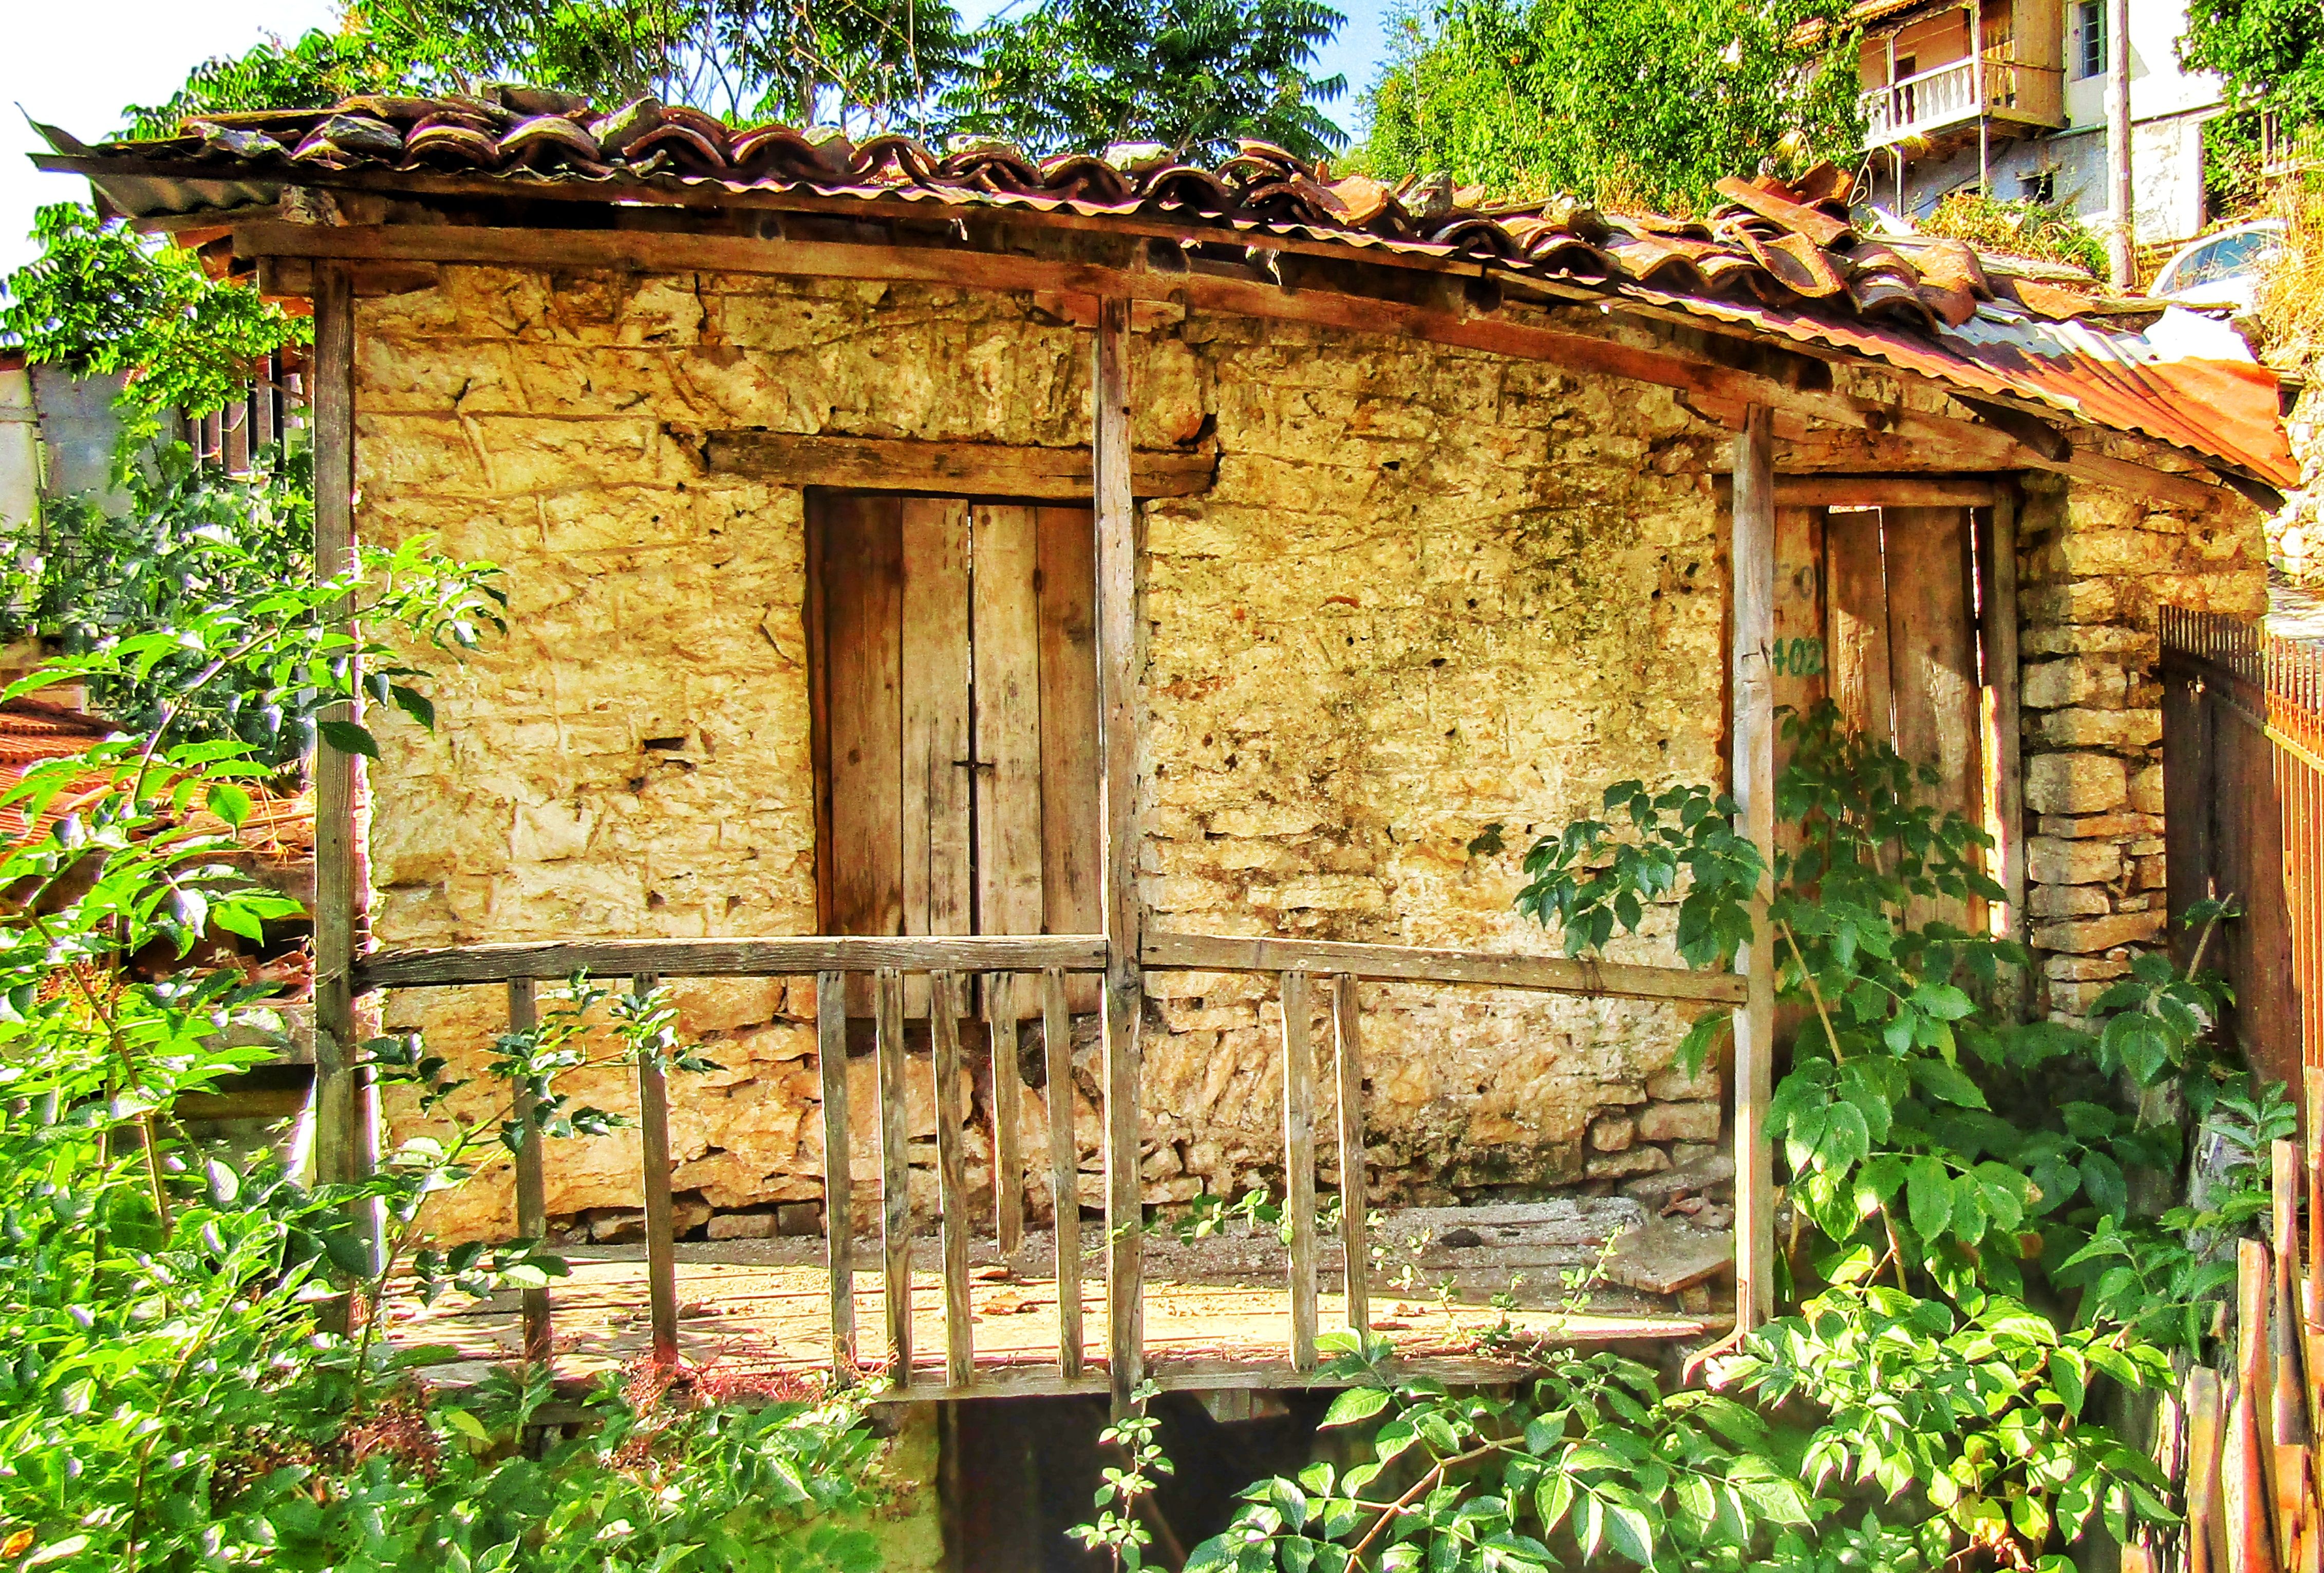
Old House With Garden
The photo is taken from a straight front angle showing the whole face of the house with its wooden doors balcony and roof clearly visible it feels like you are standing right in front of it
An image taken from a straight-on angle in daylight. The colors are warm like brown, yellow, and green. The place looks quiet and calm. The sun is shining on the house, and plants are growing all around it. It feels like the house is very old and full of stories, but also a little bit sad, like no one has lived there for a long time. The overall mood is abandoned and old.
Labels: Architecture, Building, Countryside, Hut, Nature, Outdoors, Rural, Shelter, Housing, Cottage, House, Garden, Shack, Ivy, Plant, Cabin, Wall, Brick, Arbour, Woody Floor, Window, Sky, Debris, Verdant area, Verdant areas, Houses
Camera: Canon Canon PowerShot SX420 IS
Aperture: F4
Exposure: 1/320 sec
ISO: 200
Focal length: 4.3 mm